Water aeration

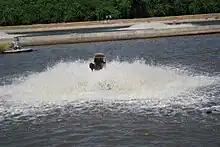
Typical mechanical surface aerator at work. It is often difficult for this type of machine to aerate the entire water column.

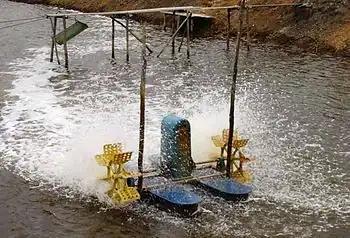
A one-horsepower paddlewheel aerator. The splashing may increase the evaporation rate of the water and thus increase the salinity of the water body.

Floating surface aerators work in a similar manner to fountains, but they do not offer the same aesthetic appearance. They extract water from the top 1–2 feet of the water body and utilize air-water contact to transfer oxygen. Instead of propelling water into the air, they disrupt the water at the water surface. Floating surface aerators are also powered by on-shore electricity. The effectiveness of a surface aerator is limited to a small area as they are unable to add circulation or oxygen to much more than a 3-metre radius. This circulation and oxygenating is then limited to the uppermost portion of the water column, often leaving the bottom portions unaffected. Low speed surface aerators can also be installed on floats.